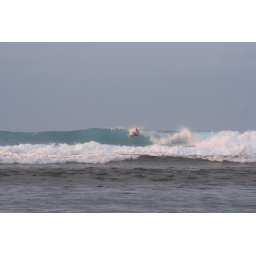
look... a person in the water